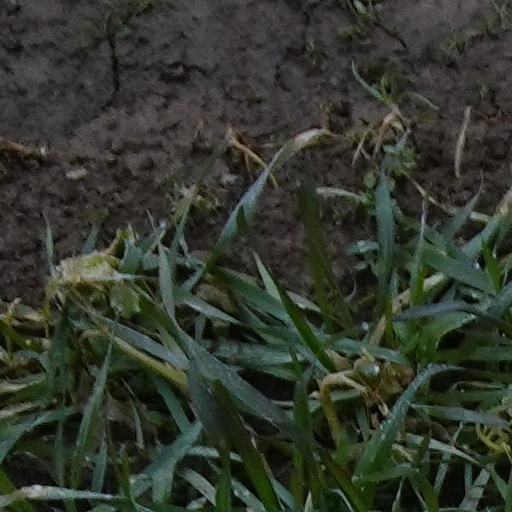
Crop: wheat